Riverside Methodist Church and Parsonage

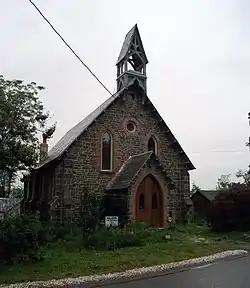
Riverside Methodist Church, June 2011

Riverside Methodist Church and Parsonage is a historic Methodist church and parsonage on Charles and Orchard Streets in Rhinecliff, Dutchess County in the U.S. state of New York. The church was built about 1859 and the parsonage about 1888. The church is a small, two-story, rectangular stone building in the Gothic Revival style. It features a steeply pitched gable roof covered in polychrome slate. It has an open-frame bell tower and is built into the side of a hill. The parsonage is a two-story, T-shaped frame dwelling topped by a cross-gable roof. Also on the property is a contributing garage.